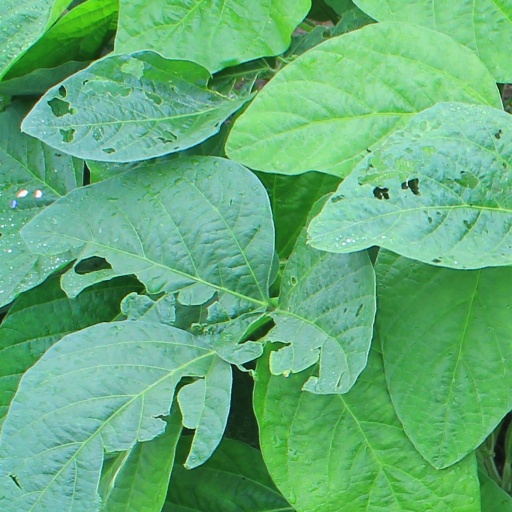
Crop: soybean